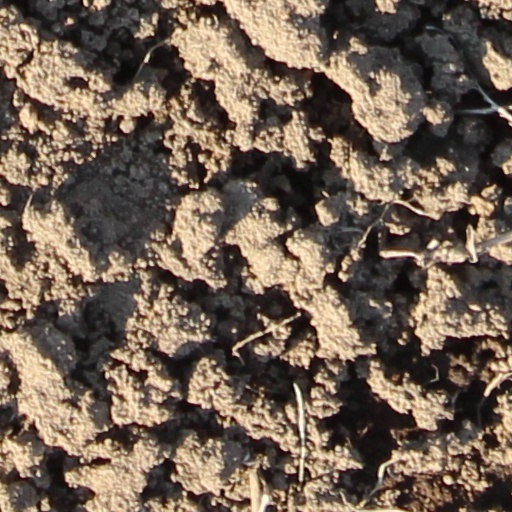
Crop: wheat